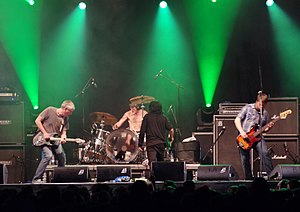
Black Flag
Black Flag i 2013
Black Flag var et hardcore punkband, stiftet i 1976 i Californien, USA. Black Flag blev opløst i 1986. Navnet Black Flag stammer fra det sorte anarkist-flag.